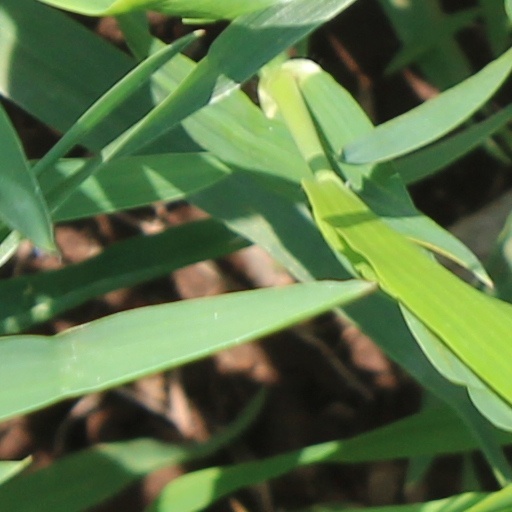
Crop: wheat